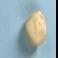
Maize quality: Good